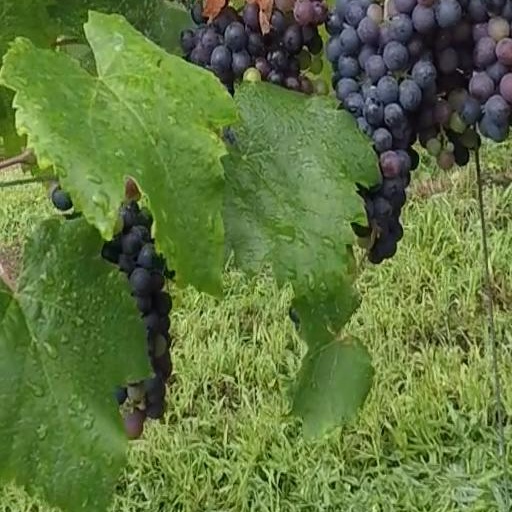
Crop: grape